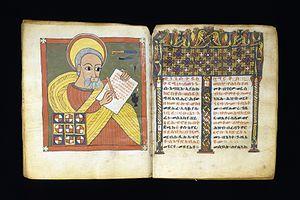
L'enluminure éthiopienne désigne l'art de décorer les livres en Éthiopie ainsi que dans les territoires sous son influence au cours de son histoire. Héritière de l'enluminure byzantine et influencée par l'enluminure copte, elle est fortement marquée par le christianisme orthodoxe éthiopien, décorant essentiellement des livres religieux. Très peu d'œuvres sont antérieures aux XIIᵉ et XIIIᵉ siècles, qui marquent une période faste pour cet art qui développe des caractères originaux jusqu'au XVIIIᵉ siècle. Cet art, caractérisé par des formes géométriques et des contrastes de couleurs, est marqué par des influences étrangères diverses tout au long de son histoire.